2021 South Korean by-elections

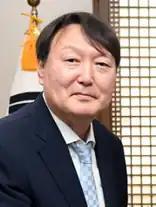

The ruling Democratic Party have been speeding up the creation of a new investigative agency to weaken the power of the prosecution service. This move was followed by the establishment of Corruption Investigation Office for High-ranking Officials. Yoon Suk-yeol, who had clashed with the Moon administration and Democratic Party, publicly opposed the idea of separating powers of investigation and prosecution. Minister of Justice Park Beom-kye said he will gather various opinions from members of the prosecution on establishing an agency that would handle serious crimes. On 4 March 2021, Prosecutor General Yoon Suk-yeol announced his resignation in front of the Supreme Prosecutors' Office in protest against the government's push to weaken the power of the prosecution service. On the same day, President Moon Jae-in accepted the resignation.